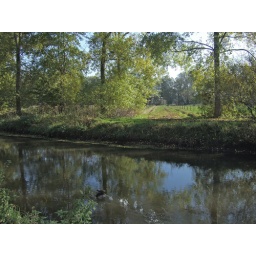
Escaping bird in the river